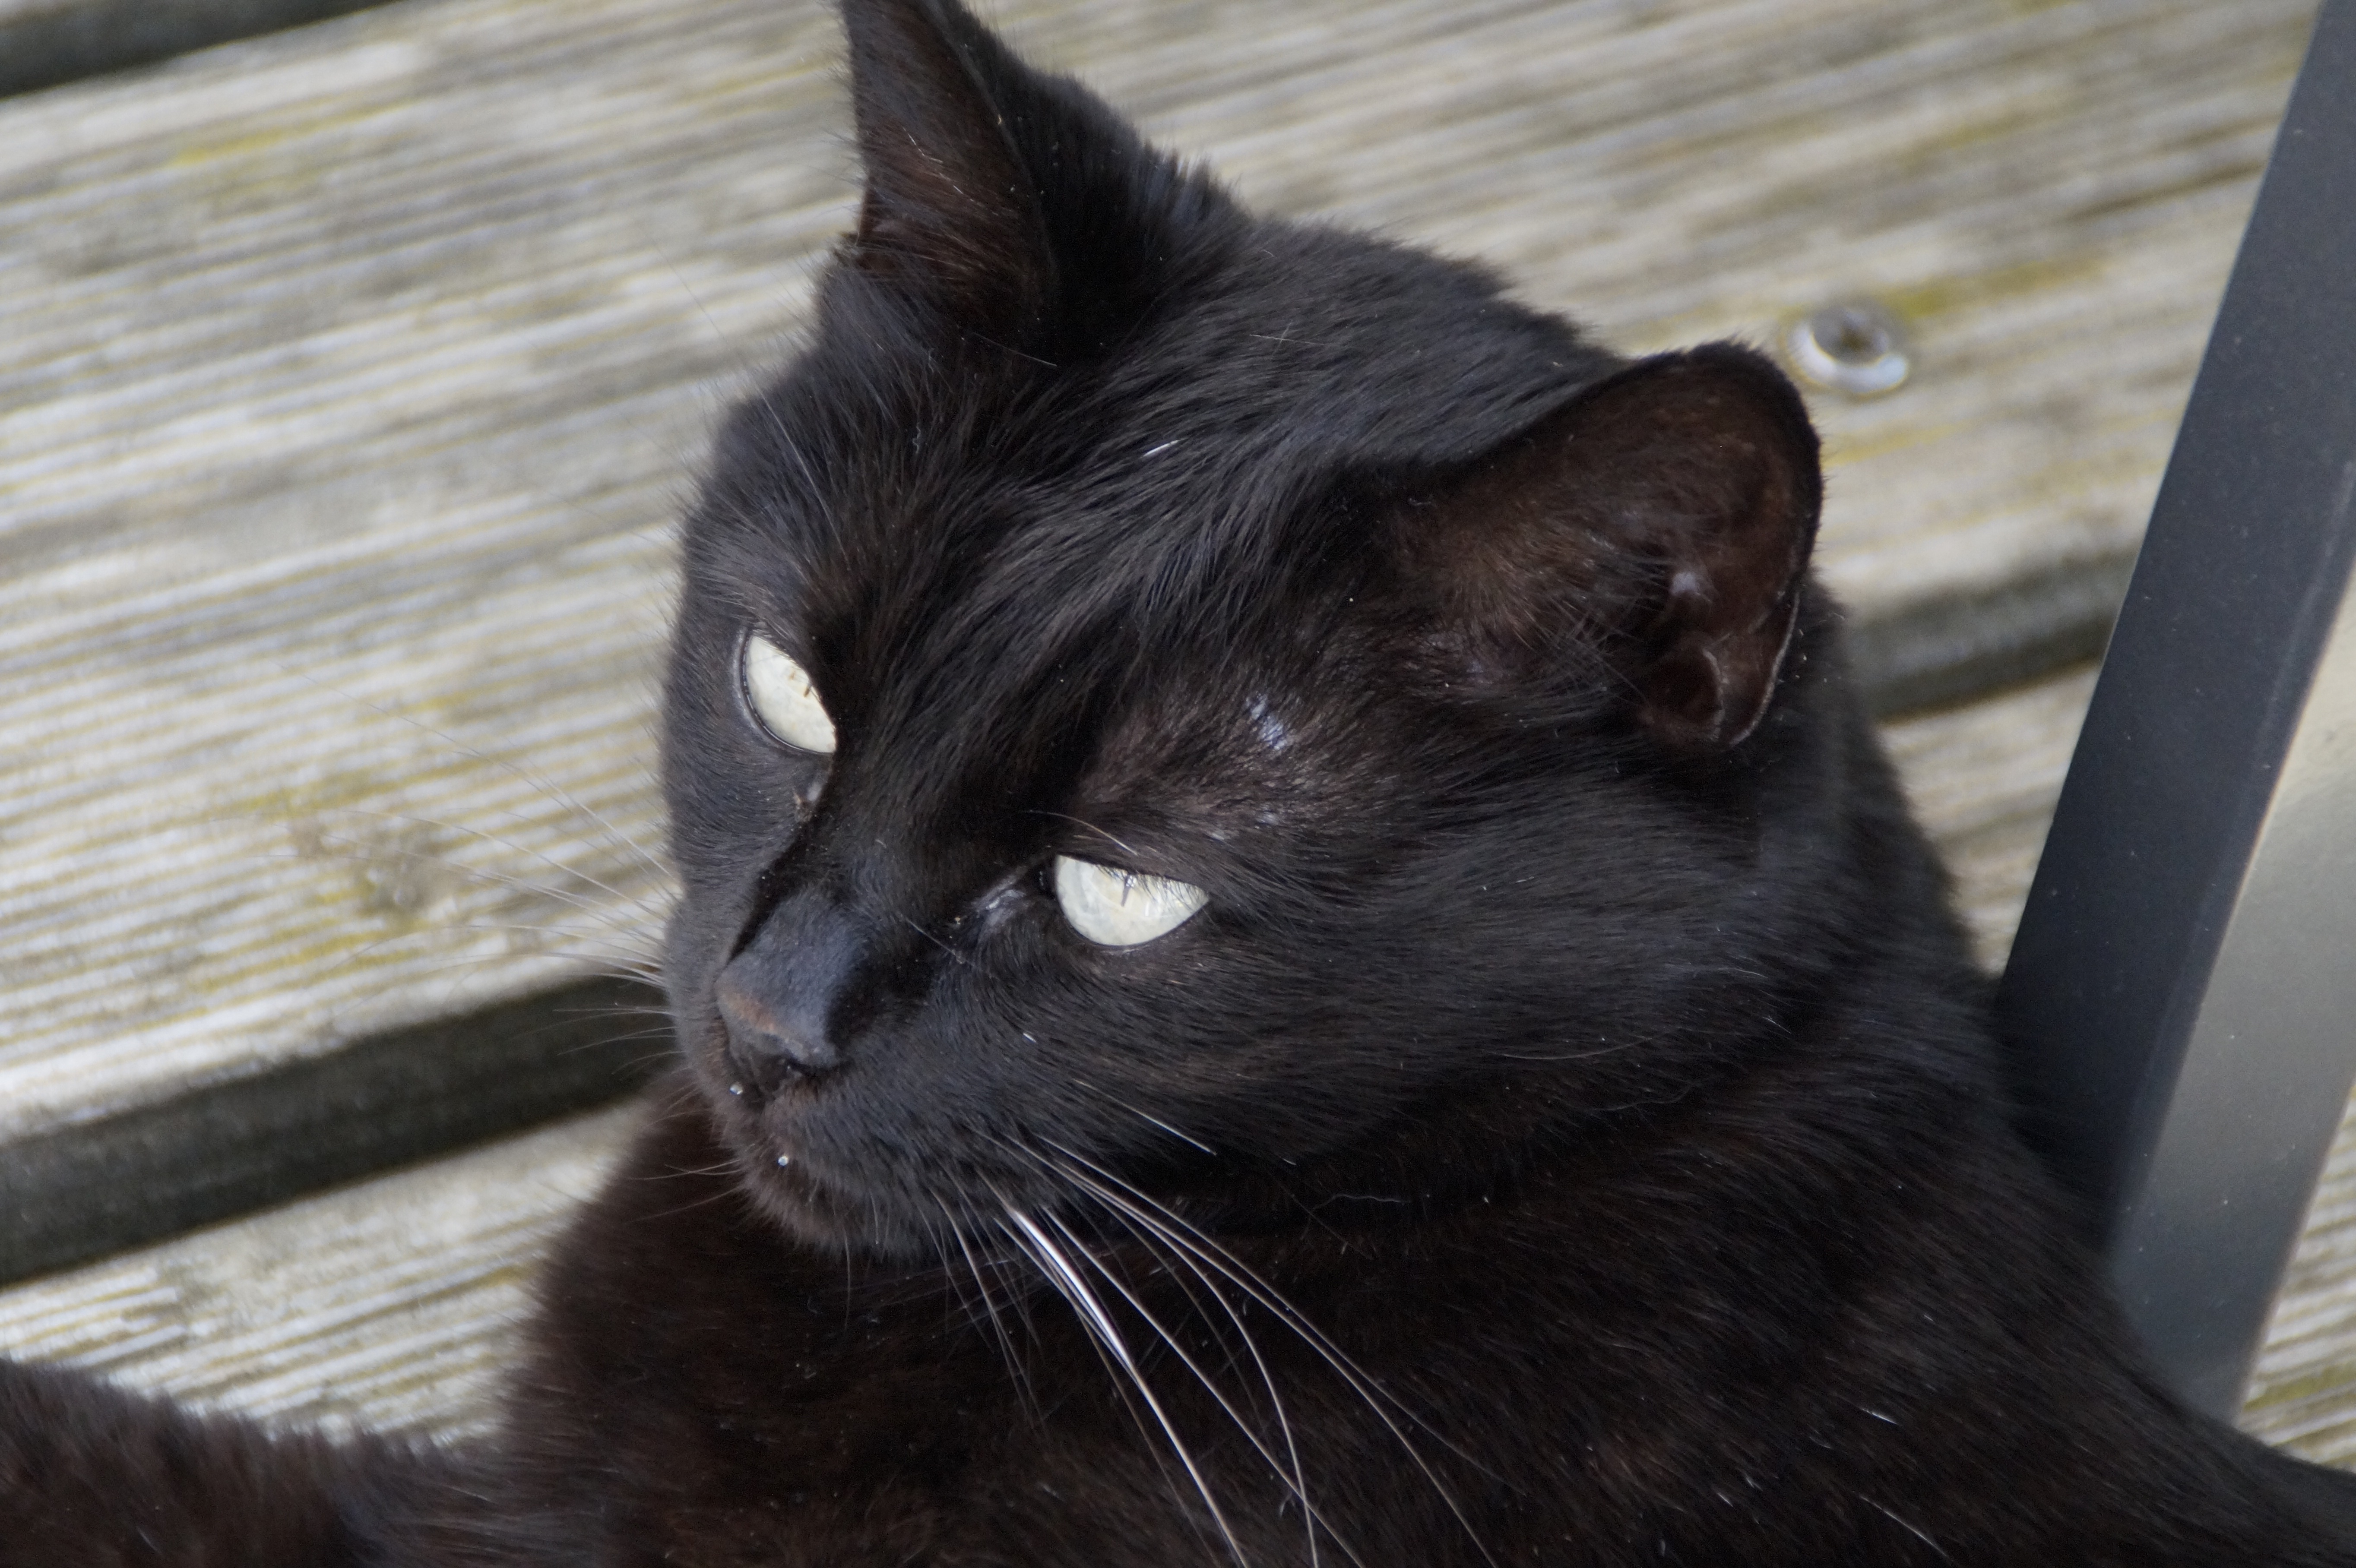
animal, pet, kitten, cat, mammal, rest, black cat, black, fauna, nose, whiskers, adidas, head, vertebrate, mieze, domestic cat, small to medium sized cats, cat like mammal, carnivoran, domestic short haired cat